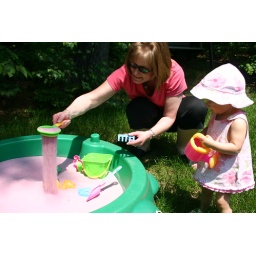
Gramma and Maddie play with the beach toys in the turtle sandbox.